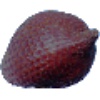
Label: Salak 1